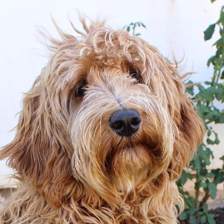
Label: animals